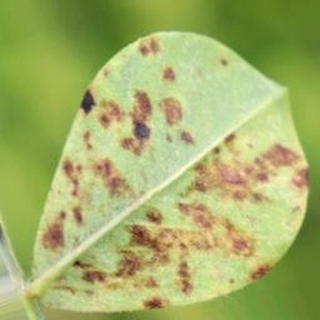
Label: groundnut_rust